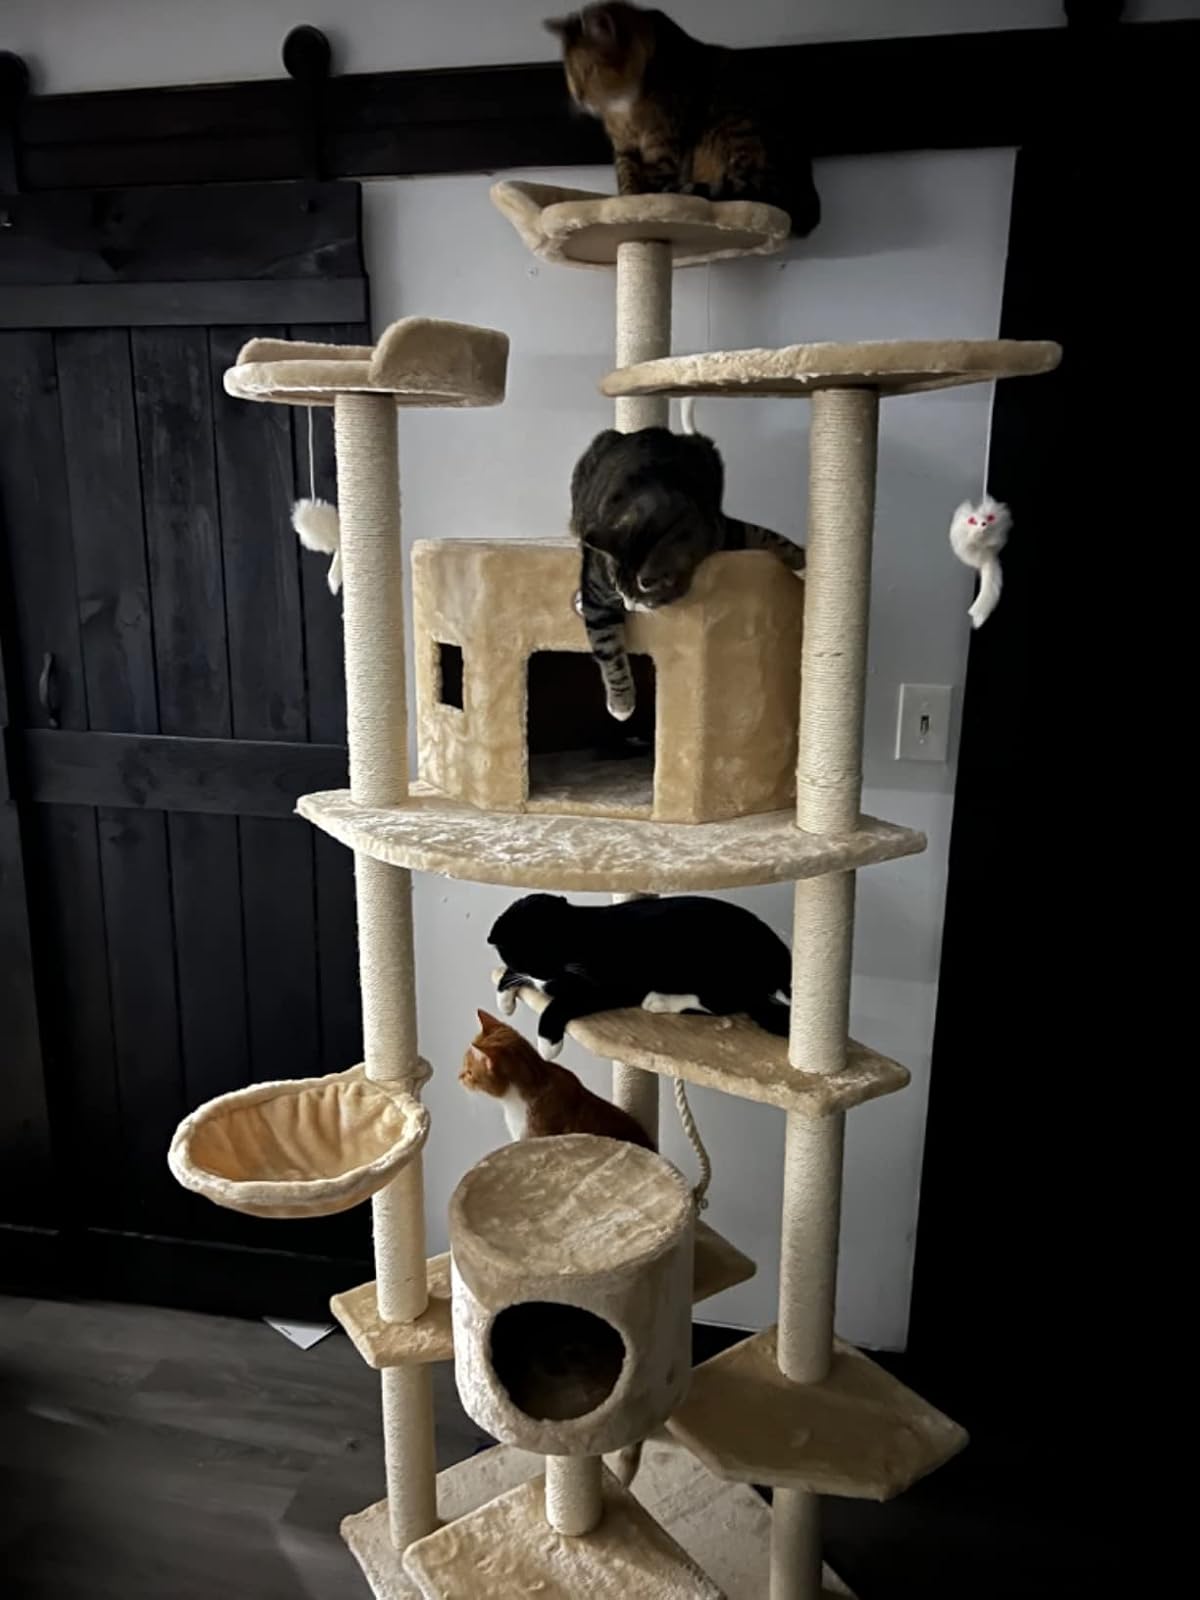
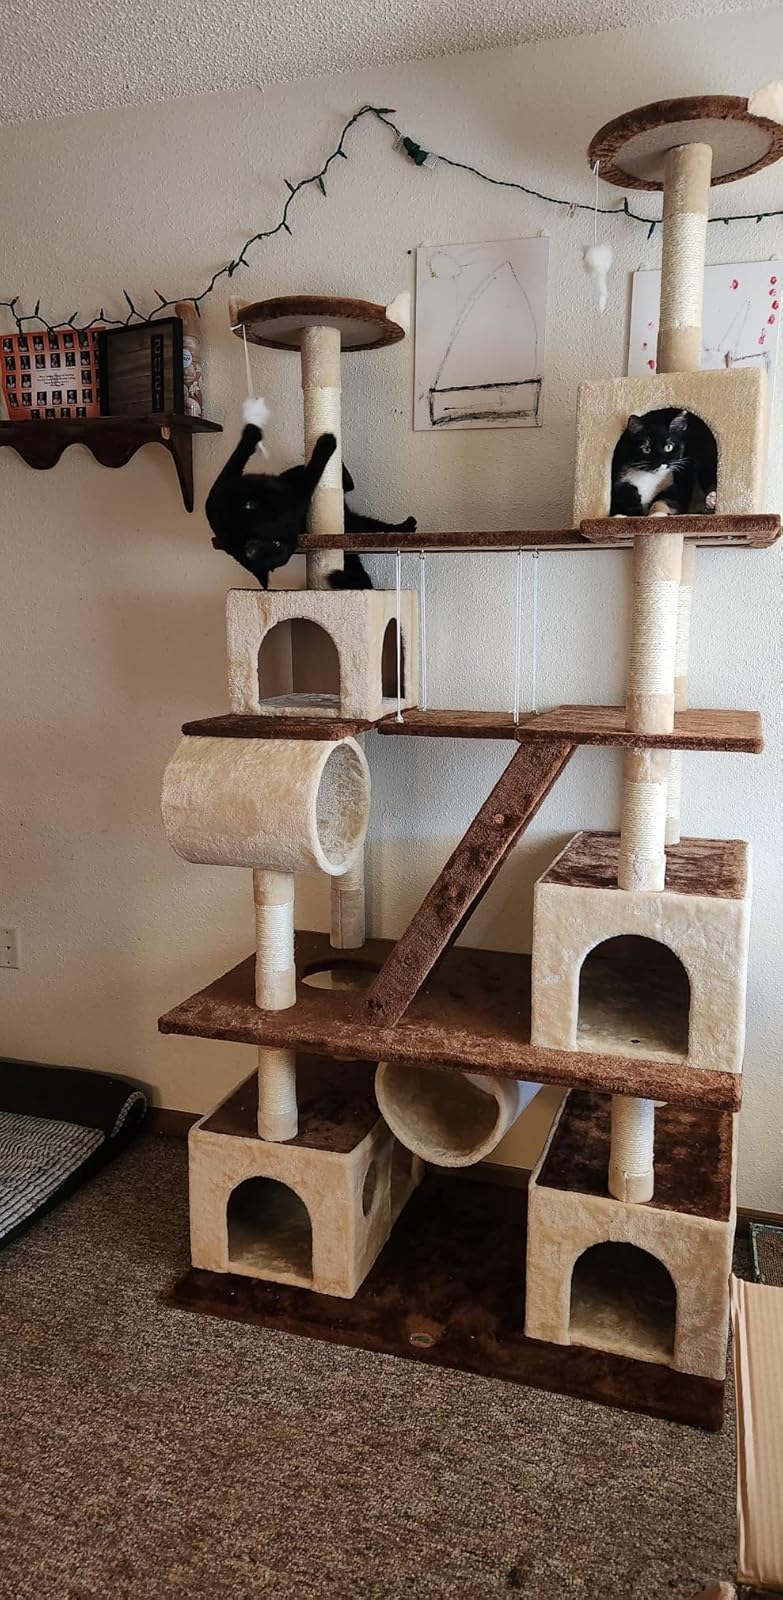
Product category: items_cat tree
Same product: no